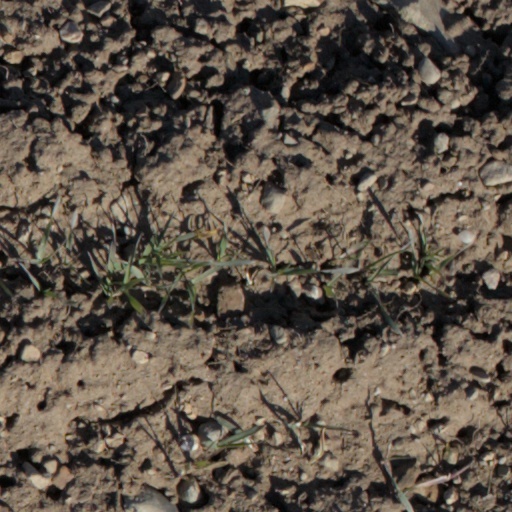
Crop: wheat